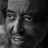
Emotion: happy